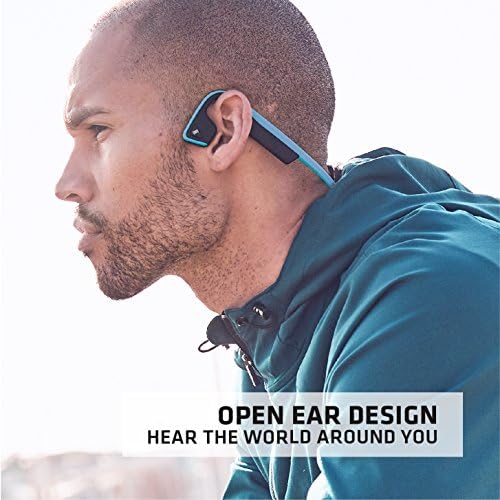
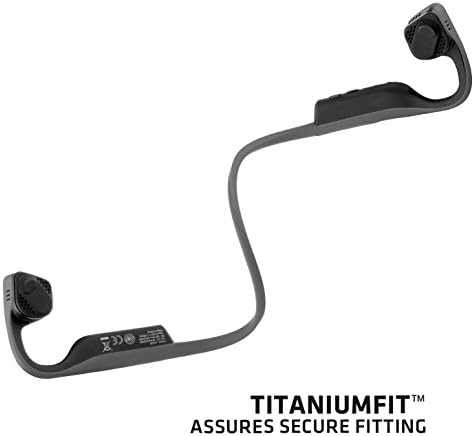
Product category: headphones
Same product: no